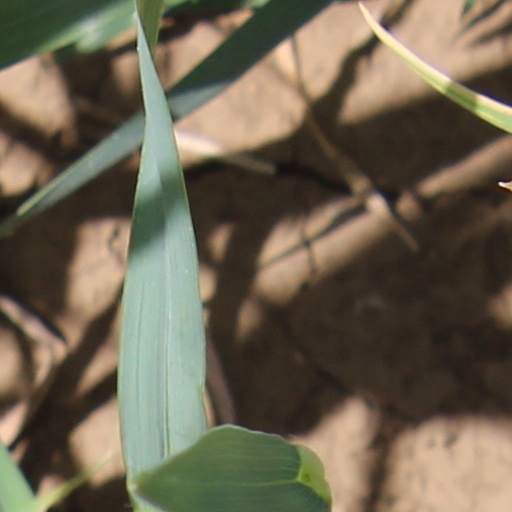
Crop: wheat